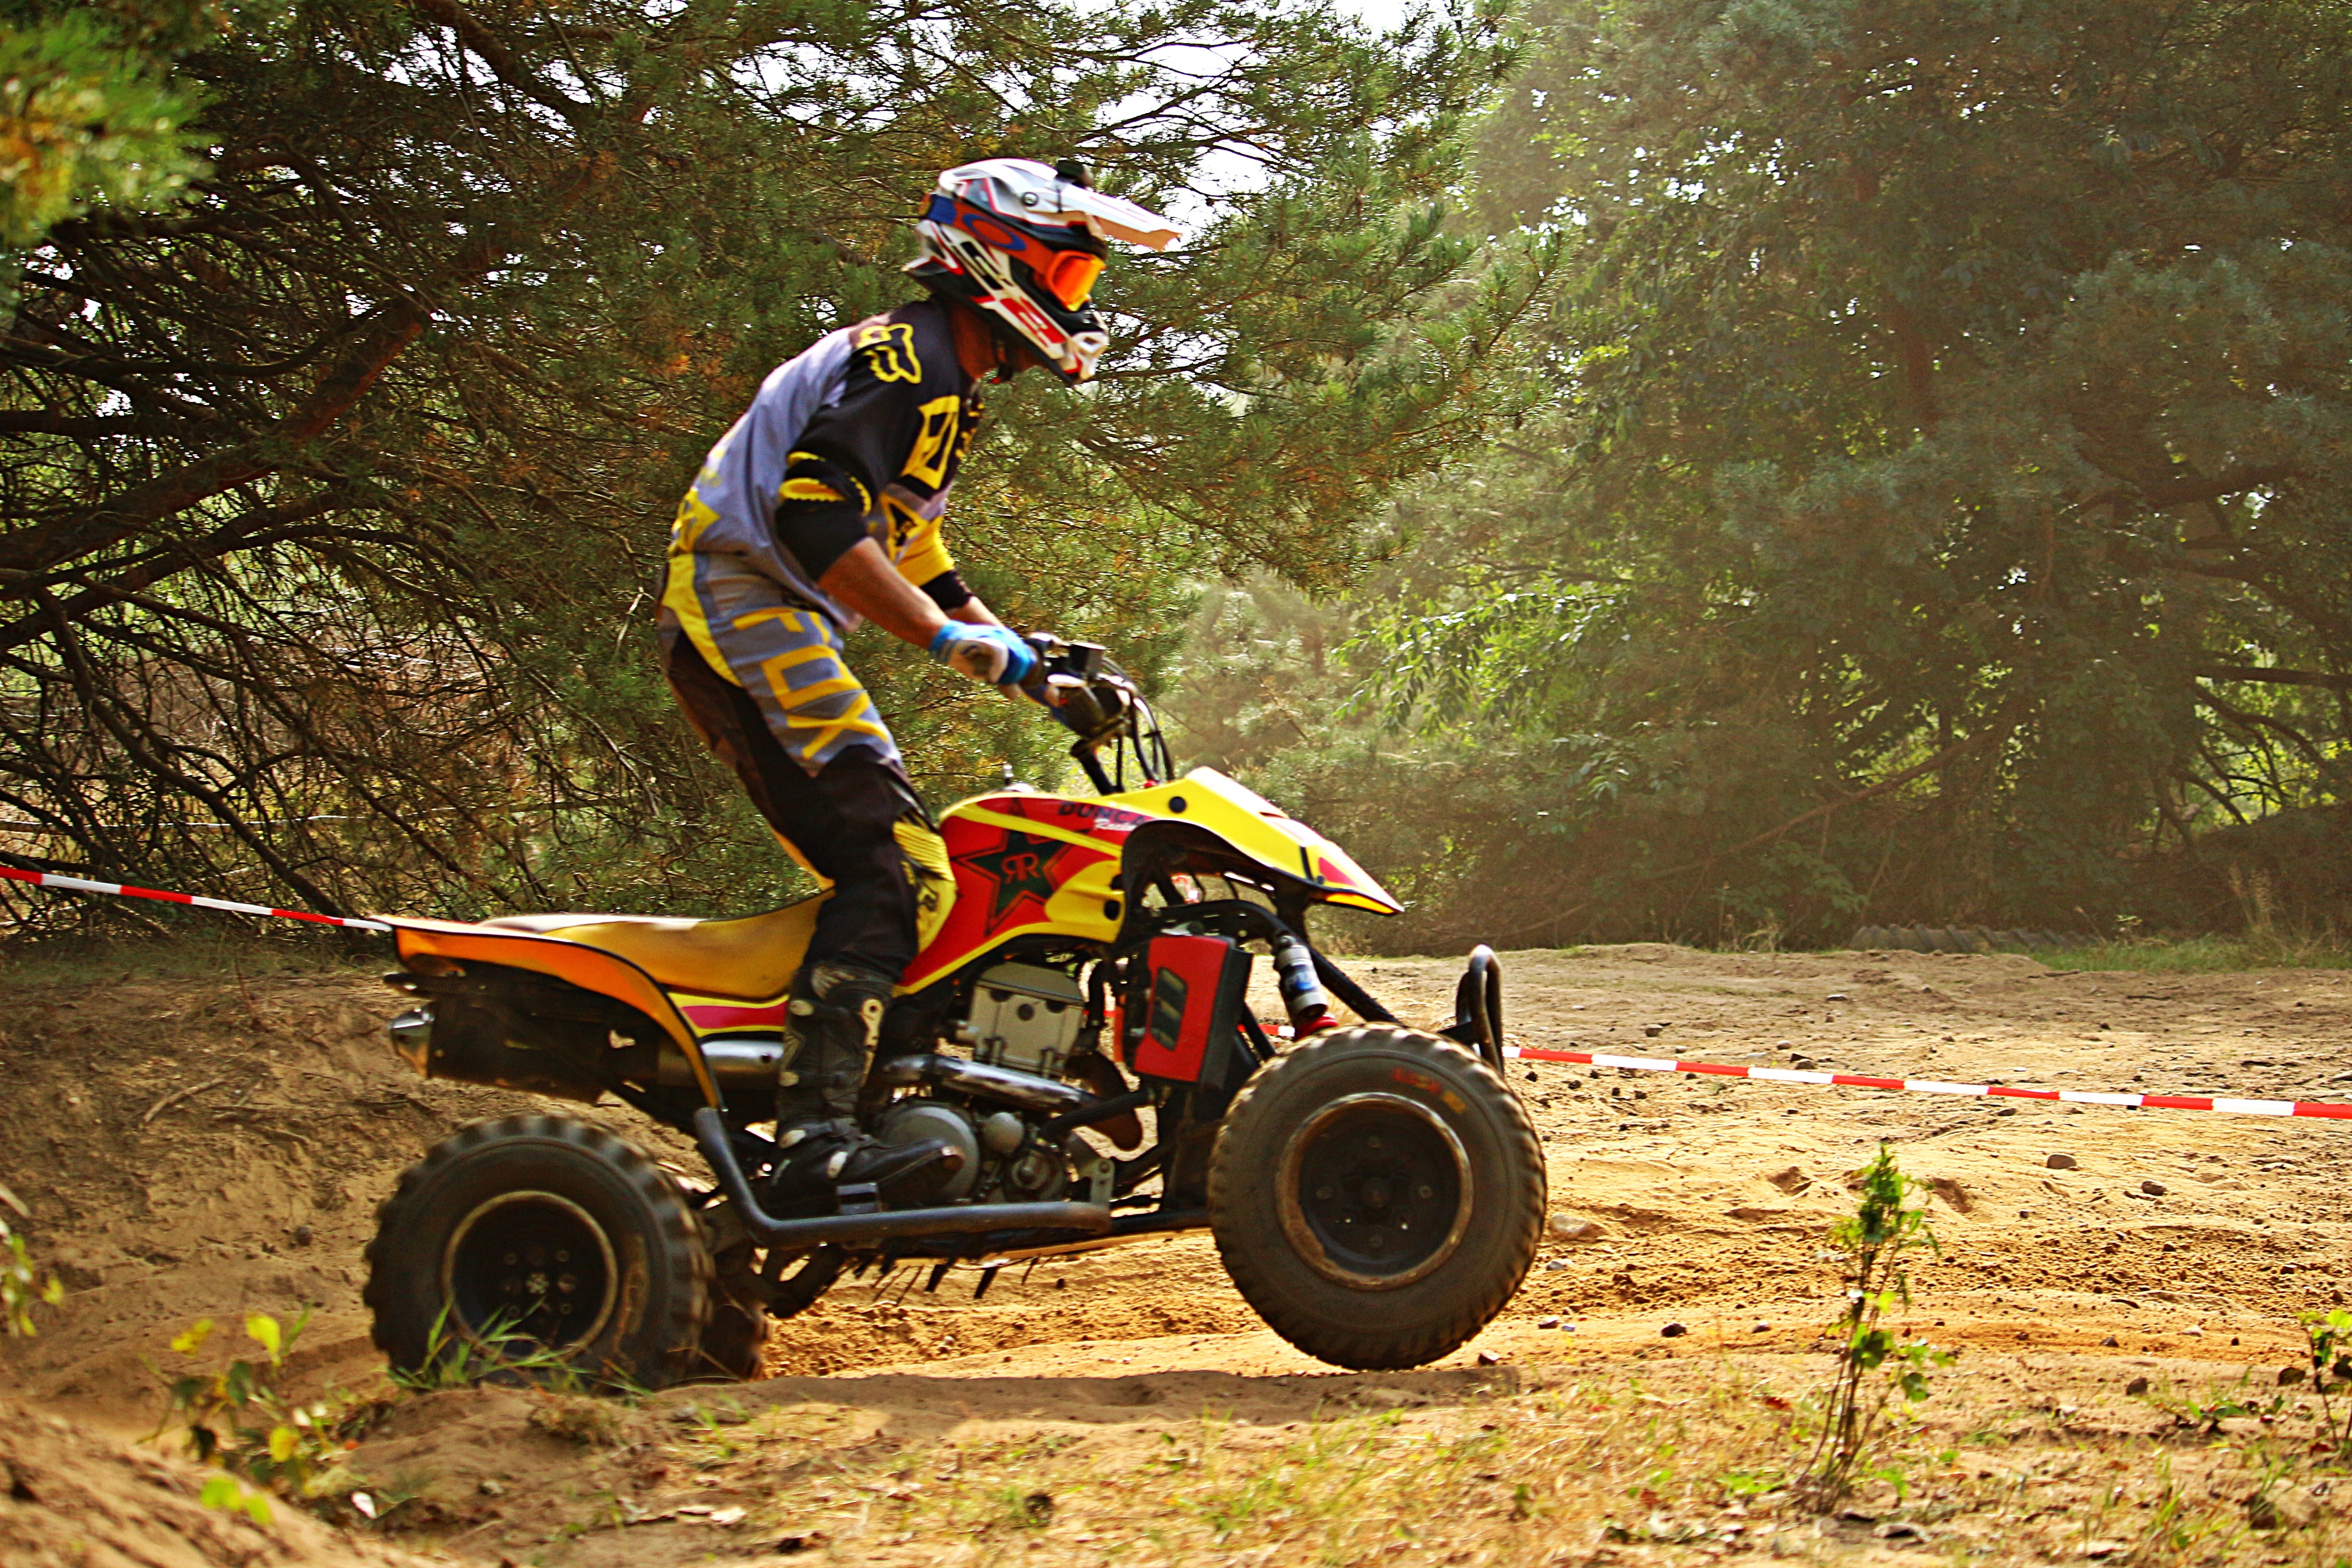
sand, vehicle, motorcycle, motocross, soil, dust, cross, extreme sport, mountain bike, race, sports, racing, quad, motorsport, freeride, atv, enduro, all terrain vehicle, motorcycle racing, off roading, endurocross